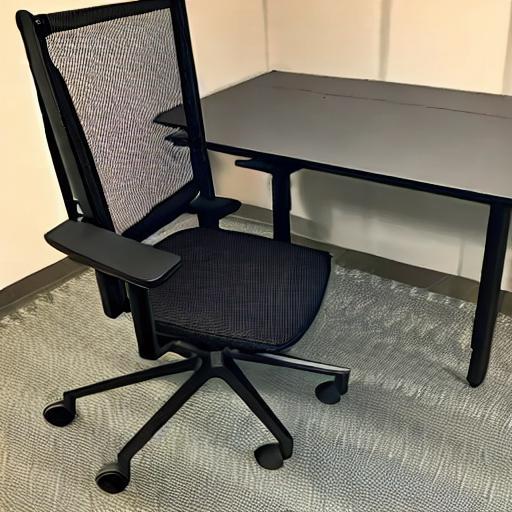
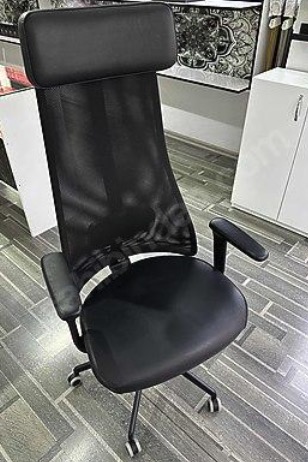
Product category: items_chair
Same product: no